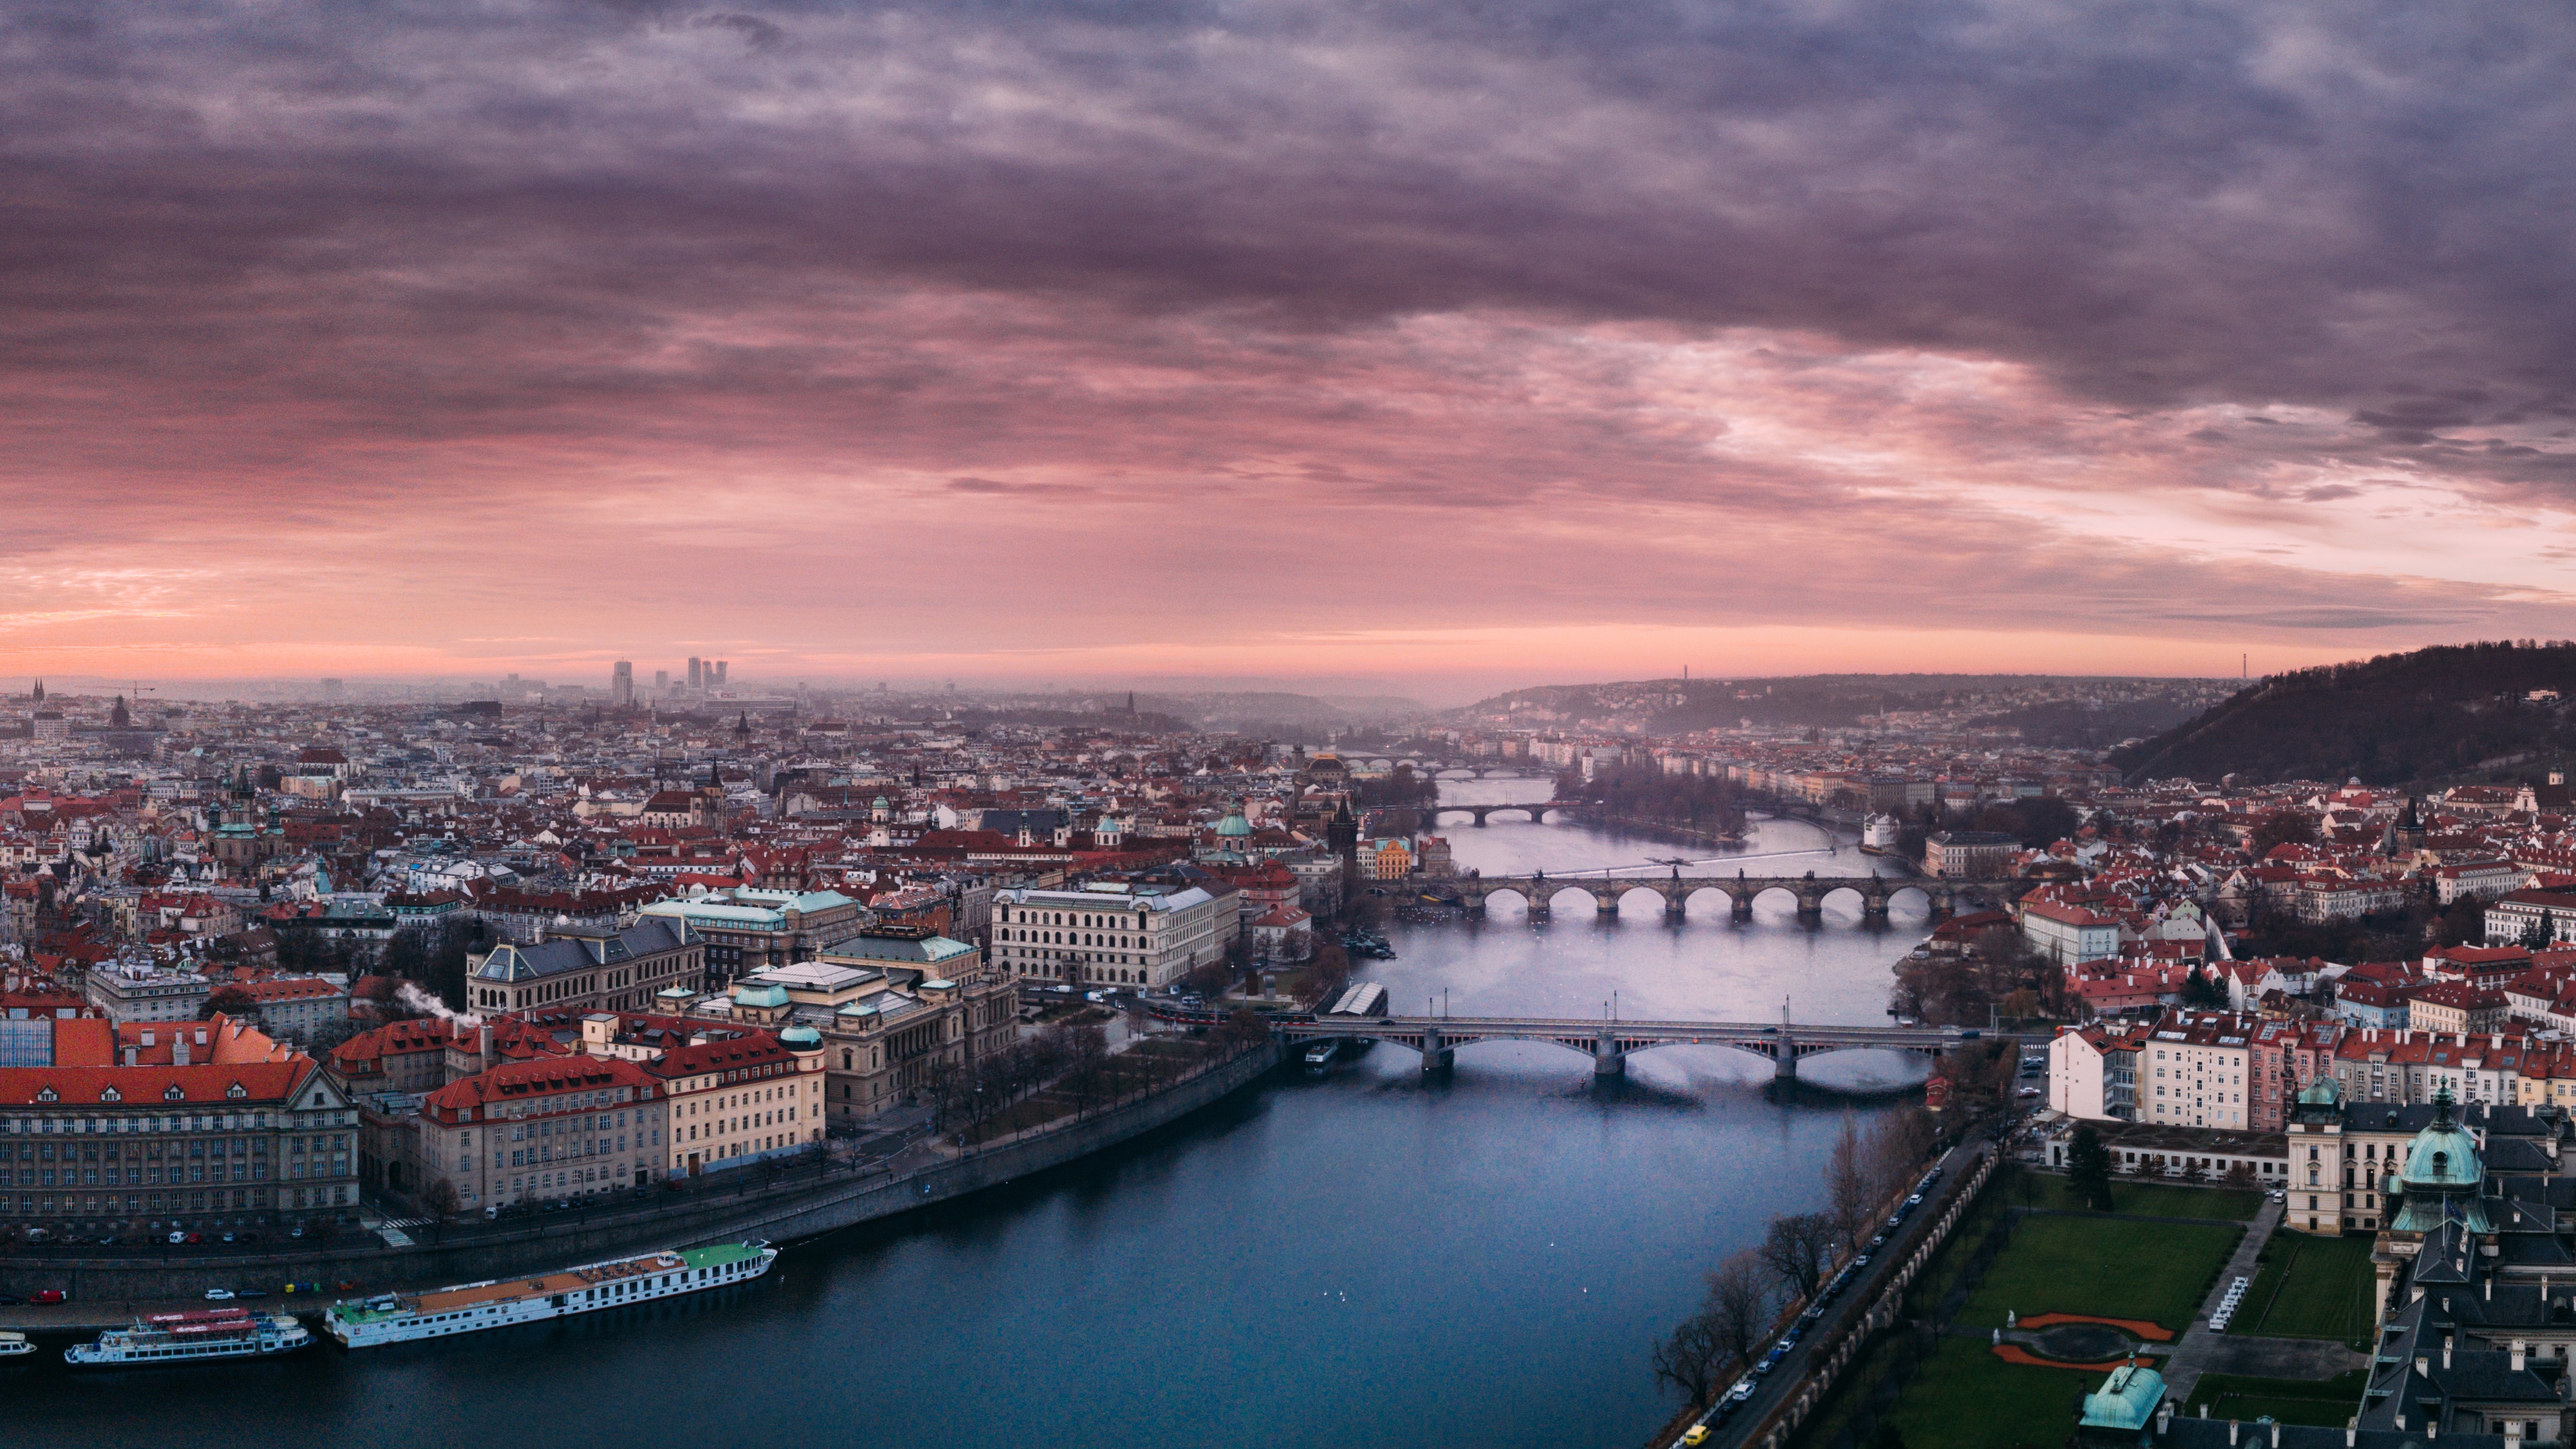
sea, horizon, sunset, boat, bridge, skyline, photography, building, city, river, cityscape, panorama, dusk, evening, reflection, waterway, aerial photography, human settlement